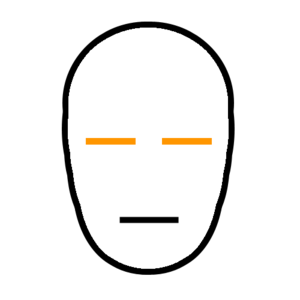
La classification en équitation handisport est un système pour l'équitation handisport gradué basé sur le degré de handicap physique ou visuel et géré au niveau international par la Fédération équestre internationale. Le sport est ouvert aux cavaliers présentant une diminution de la force musculaire, de l'athétose, une altération de l'amplitude passive des mouvements, une hypertonie, une déficience des membres, de l'ataxie, une inégalité de longueur des membres inférieurs, un nanisme et une déficience visuelle. Ils sont regroupés en cinq classes différentes pour permettre une concurrence loyale. Ces classes sont de niveai Ia, niveau Ib, niveau II, niveau III et niveau IV. La classification en équitation handisport ne prend pas en compte le sexe du cavalier, car les compétitions sont mixtes.